Act One (film)

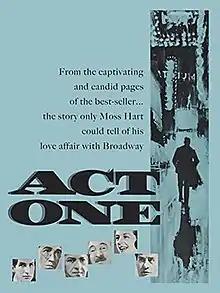

Act One is a 1963 American film written and directed by Dore Schary, and starring George Hamilton. It is the film version of the 1959 autobiographical book "Act One" by playwright Moss Hart. A play based on the book premiered on Broadway in 2014.